Holyoke Merry-Go-Round

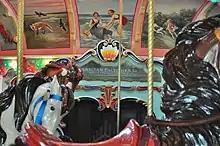
Organ at Merry-Go-Round

Pellissier also purchased a band organ with the merry-go-round. It was manufactured by Artizan Factories of North Tonawanda, New York. The organ model is an Artizan C-2. Using paper rolls like a player piano, the organ played merry songs that could be heard throughout the park. The rolls were eventually converted to Wurlitzer 150 rolls.